Bundeswehr

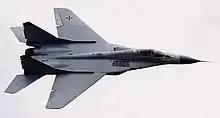
The was the first NATO member to use the Soviet-built MiG 29 jet, taken over from the former East German Air Force after reunification.

After World War II the responsibility for the security of Germany as a whole rested with the four occupying Allied Powers: the United States, the United Kingdom, France and the Soviet Union. Germany had been without armed forces since the "Wehrmacht" was dissolved following World War II. When the Federal Republic of Germany was founded in 1949, it was without a military. Germany remained completely demilitarized and any plans for a German military were forbidden by Allied regulations.